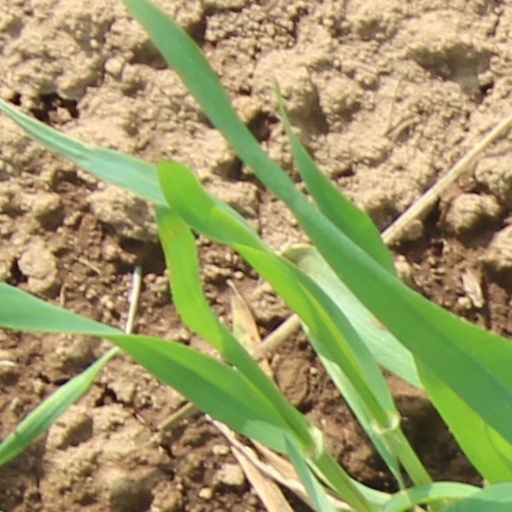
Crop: wheat